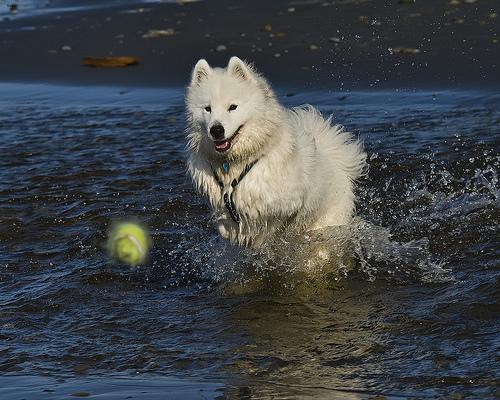
Breed: samoyed